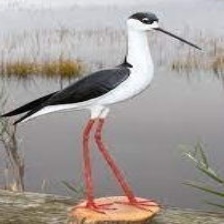
Species: BLACK NECKED STILT
Scientific name: HIMANTOPUS MEXICANUS